Rafael Eitan

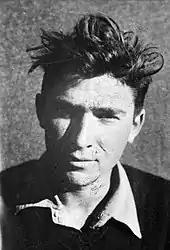
Eitan as a commander in the Harel Brigade, 1948

Eitan was a junior officer in the Palmach, the Haganah's elite strike force, and took part in the 1948 Arab–Israeli War. He fought in Jerusalem and received a head wound in the battle for the San Simon Monastery in April 1948. Later he served with the 10th Infantry Battalion in the Lachish-Negev region.